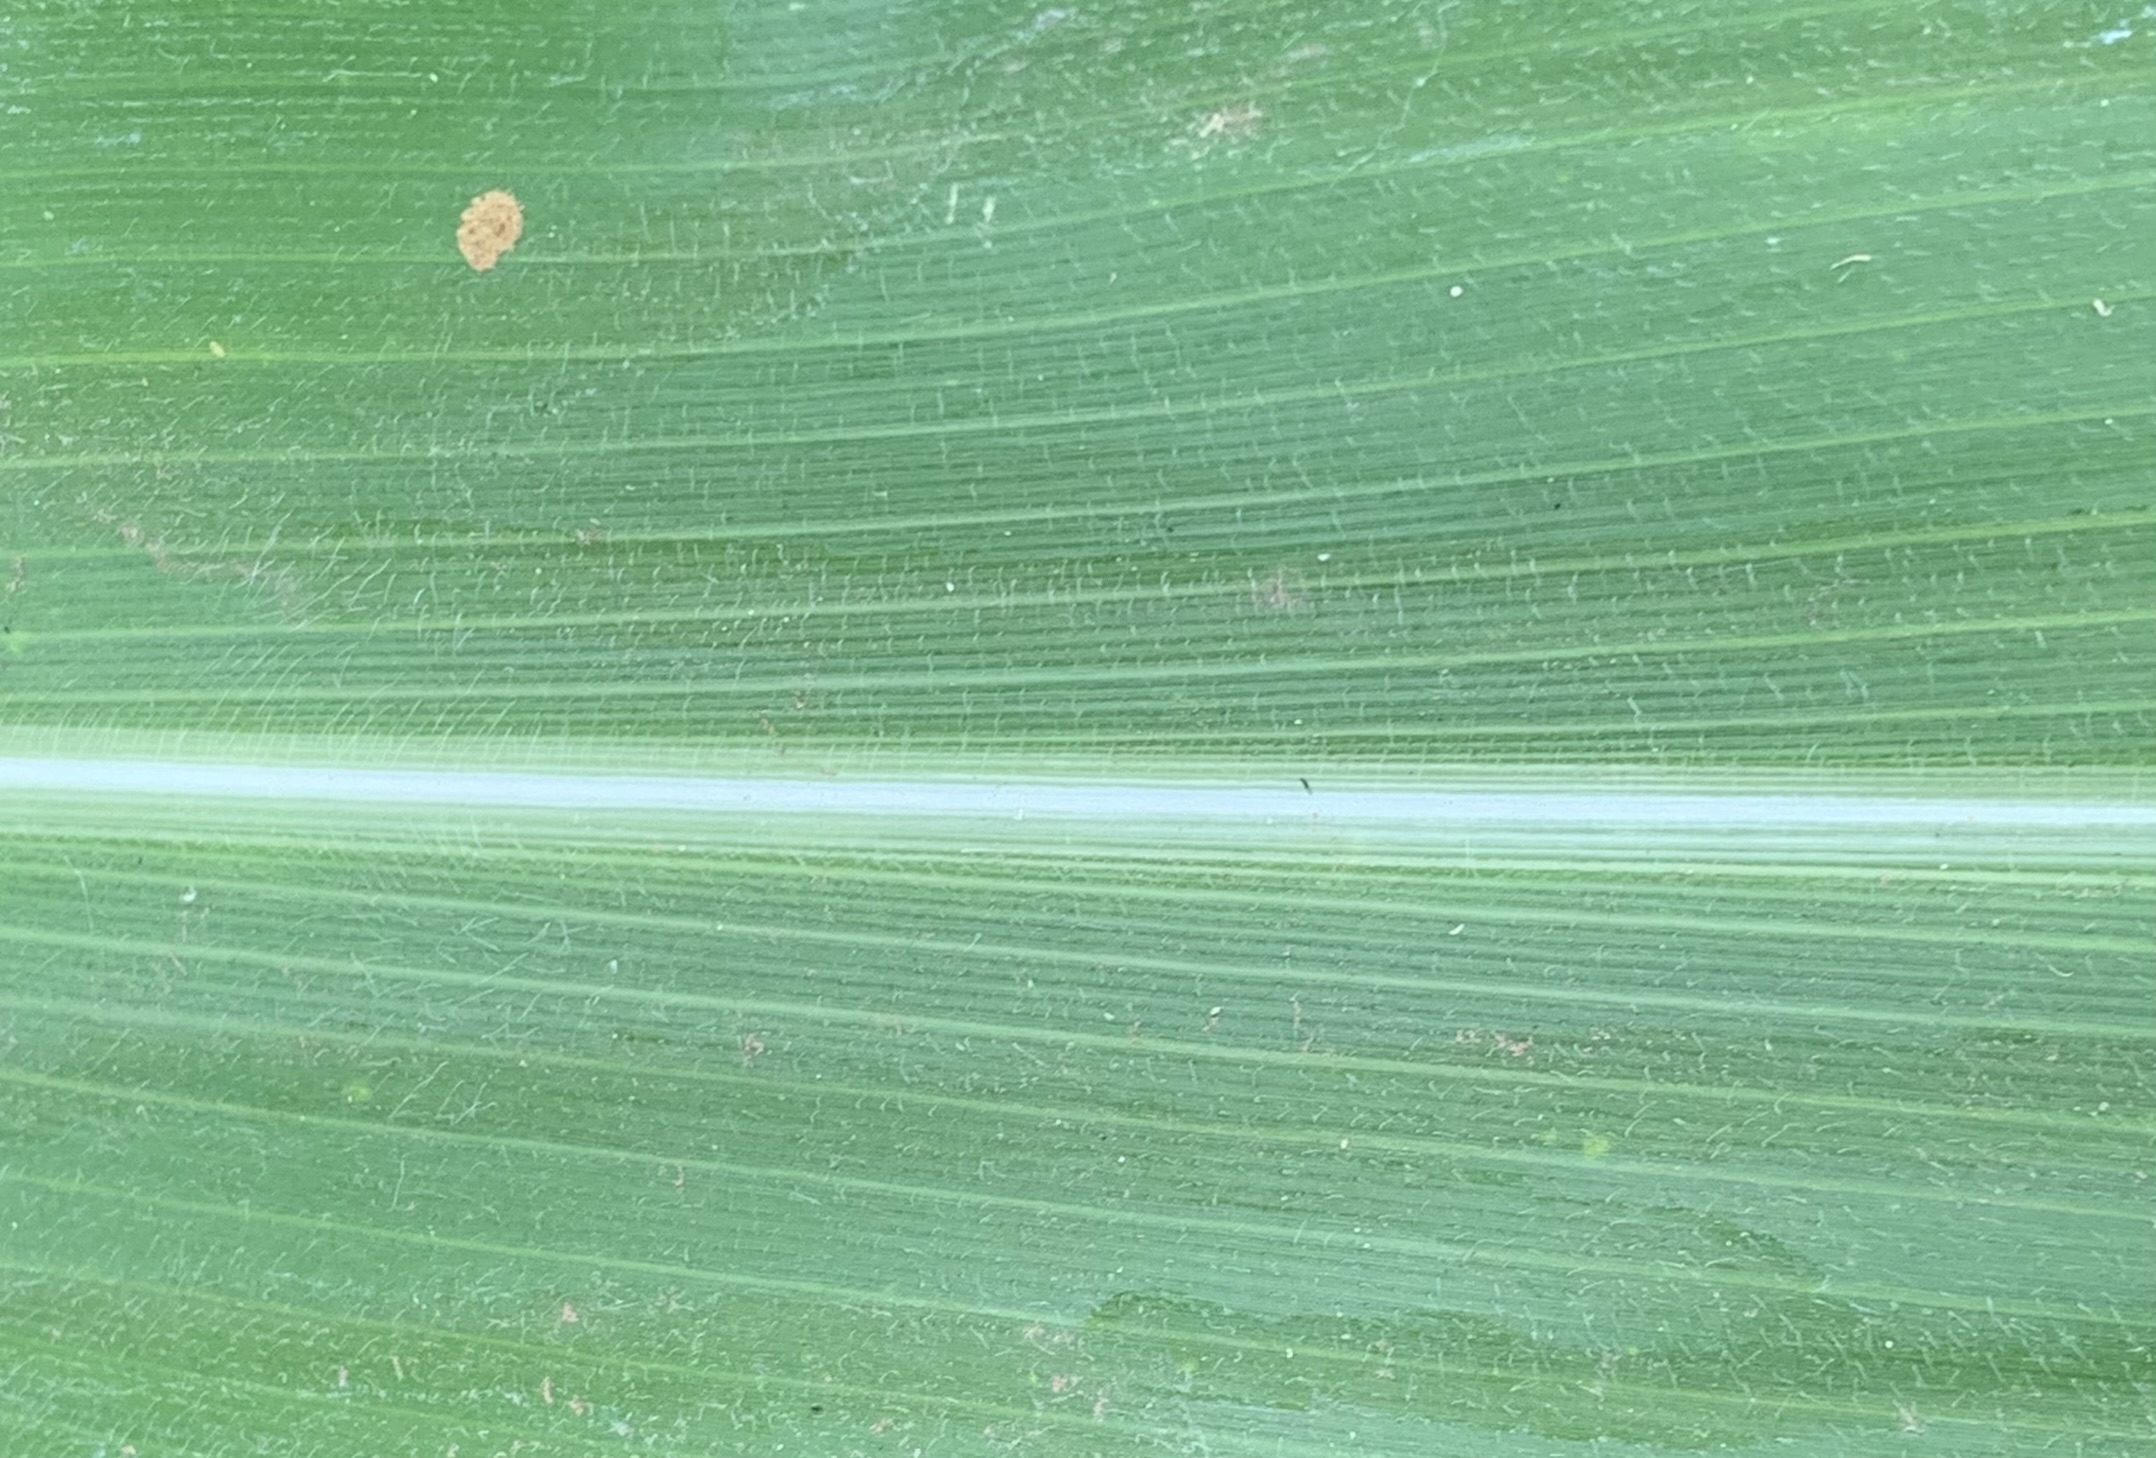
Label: Healthy